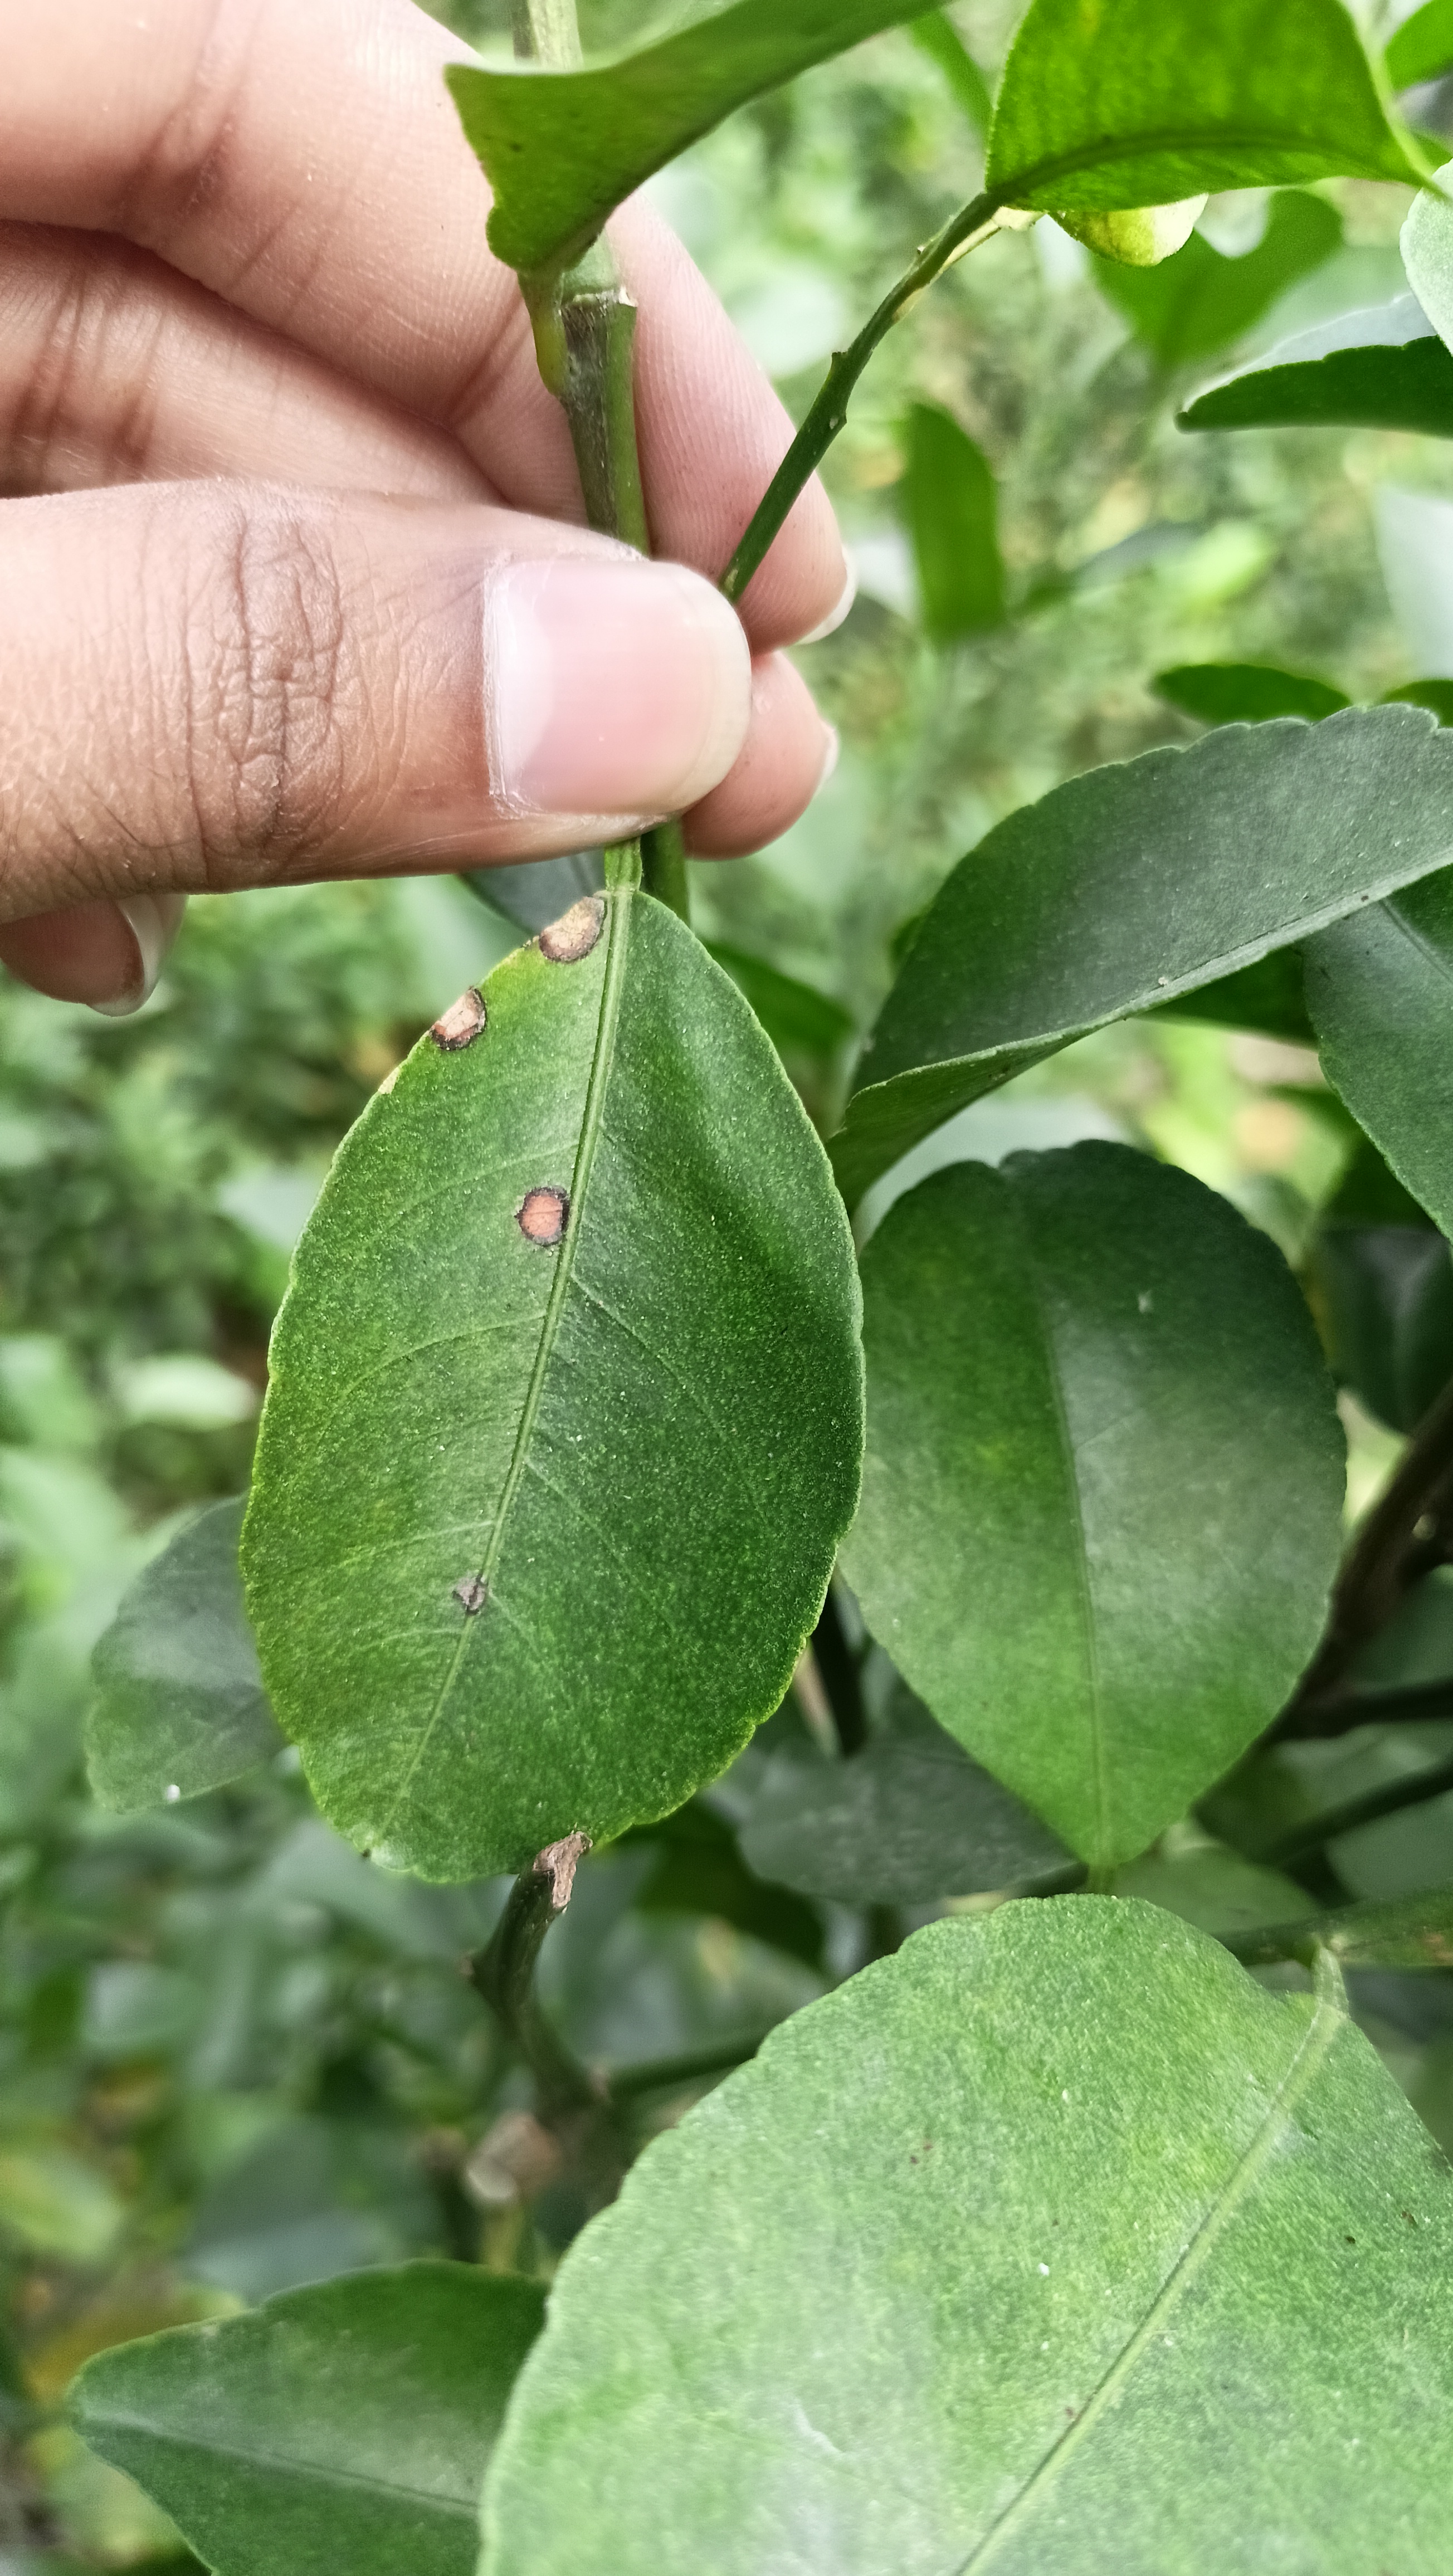
Mandarin leaf variety: China Mishti